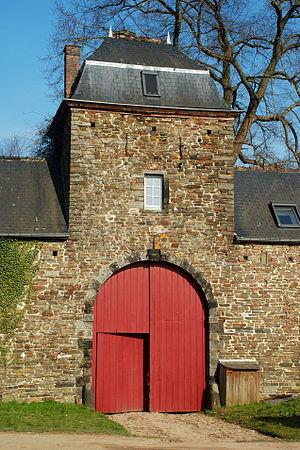
Belgique - Brabant wallon - Villers-la-Ville - Porte de Nivelles
La Porte de Nivelles est une ancienne porte située à Villers-la-Ville, commune belge du Brabant wallon.